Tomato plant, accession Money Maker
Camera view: vertical (180 deg); turntable rotation: 0 degrees
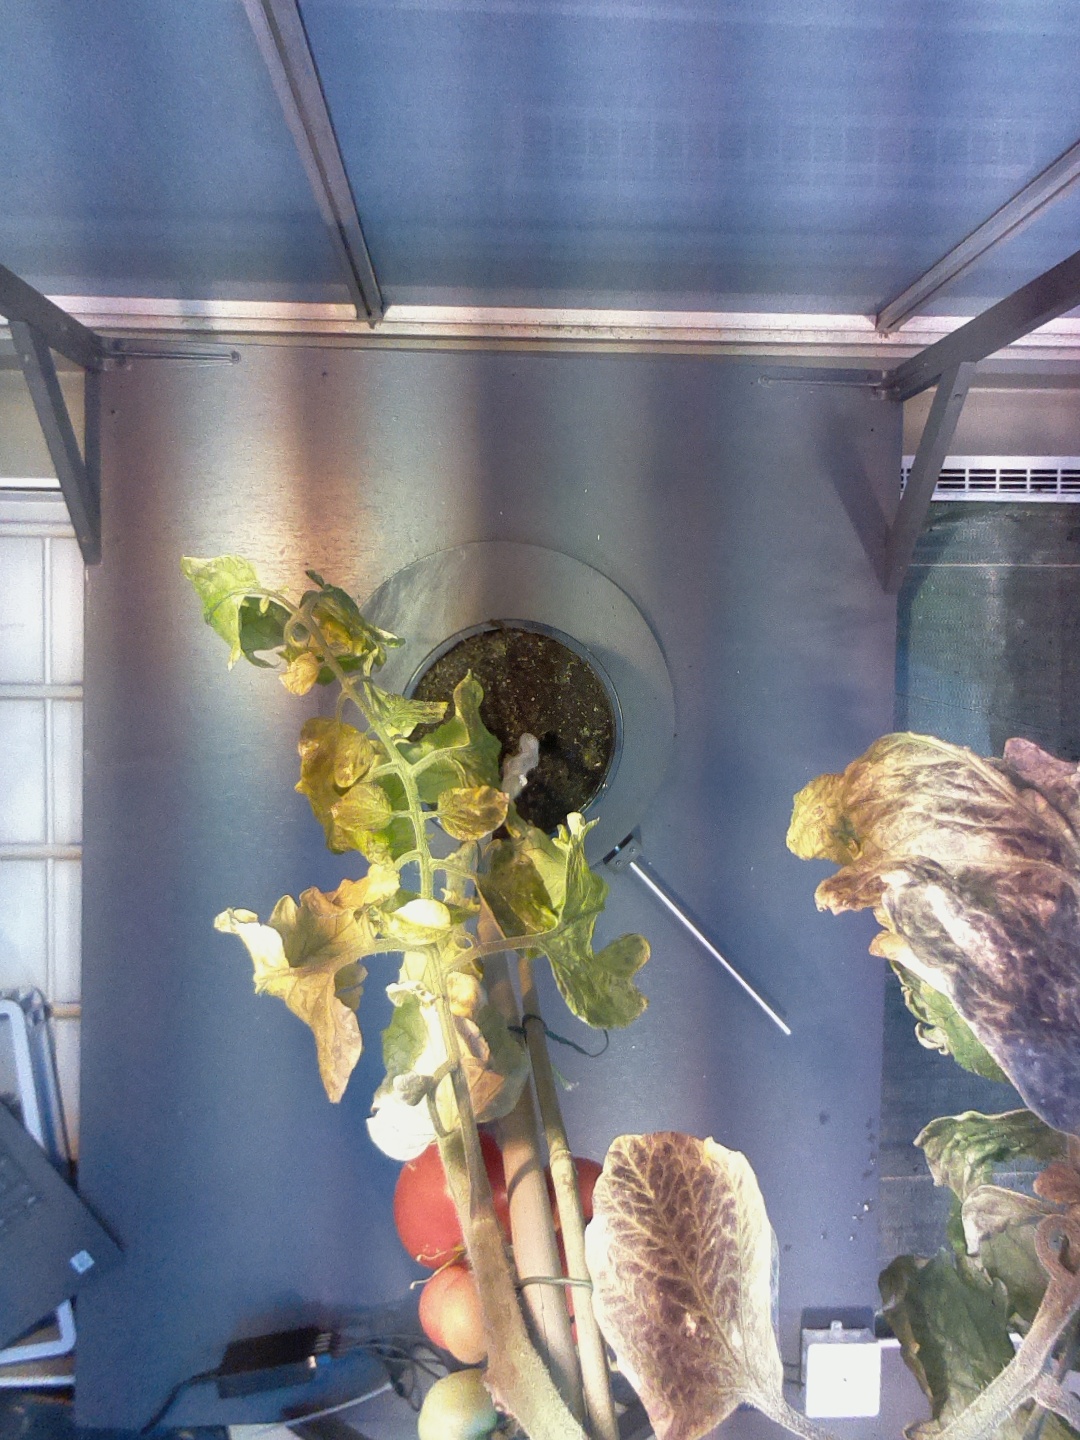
BBCH growth stage 87: 70%-80% of fruits show typical fully ripe color